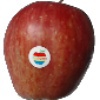
Label: Apple Red 1